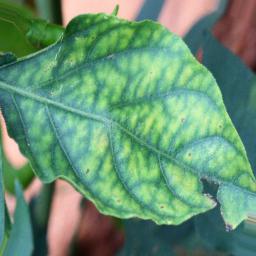
Label: nutritional